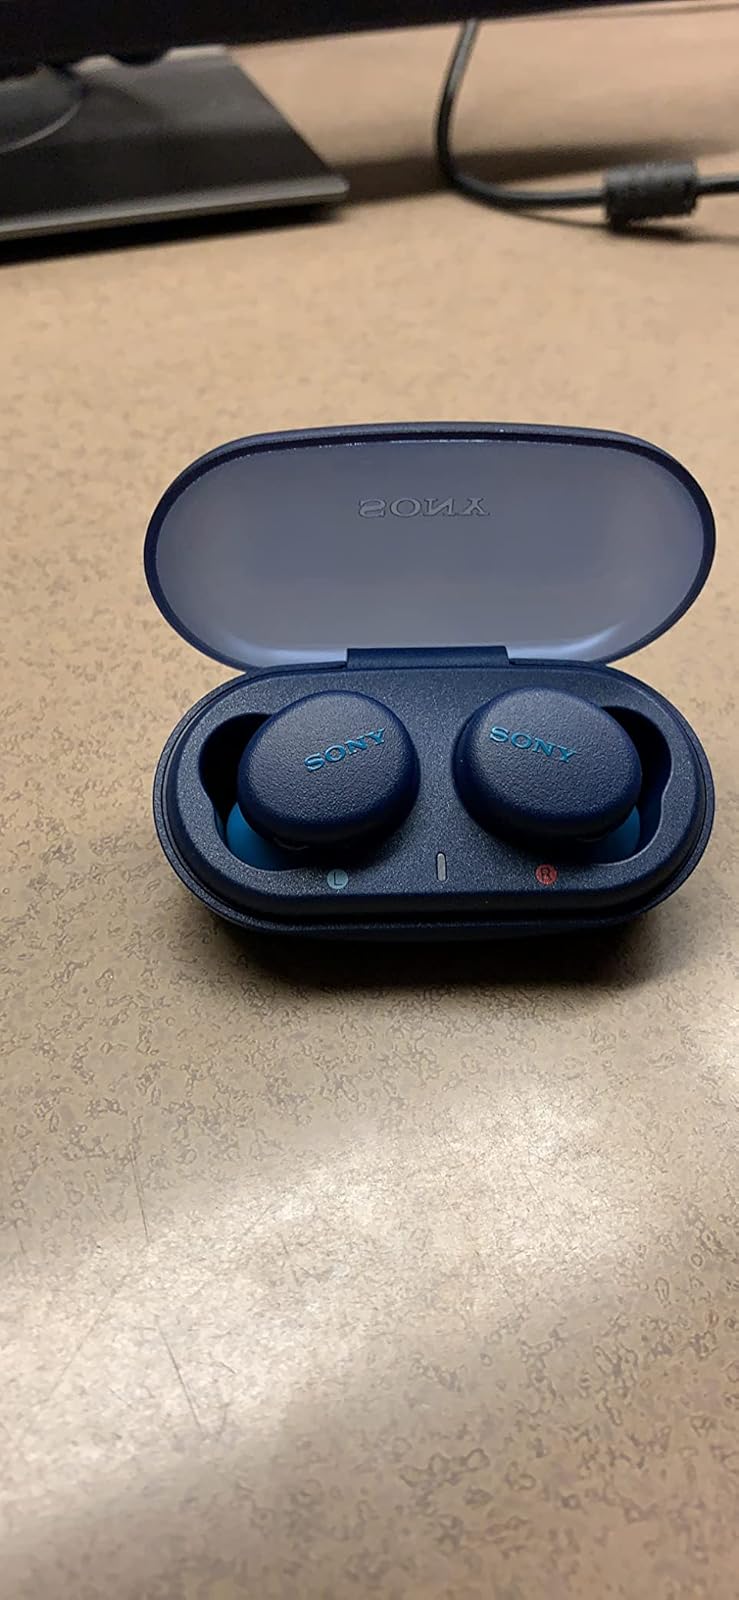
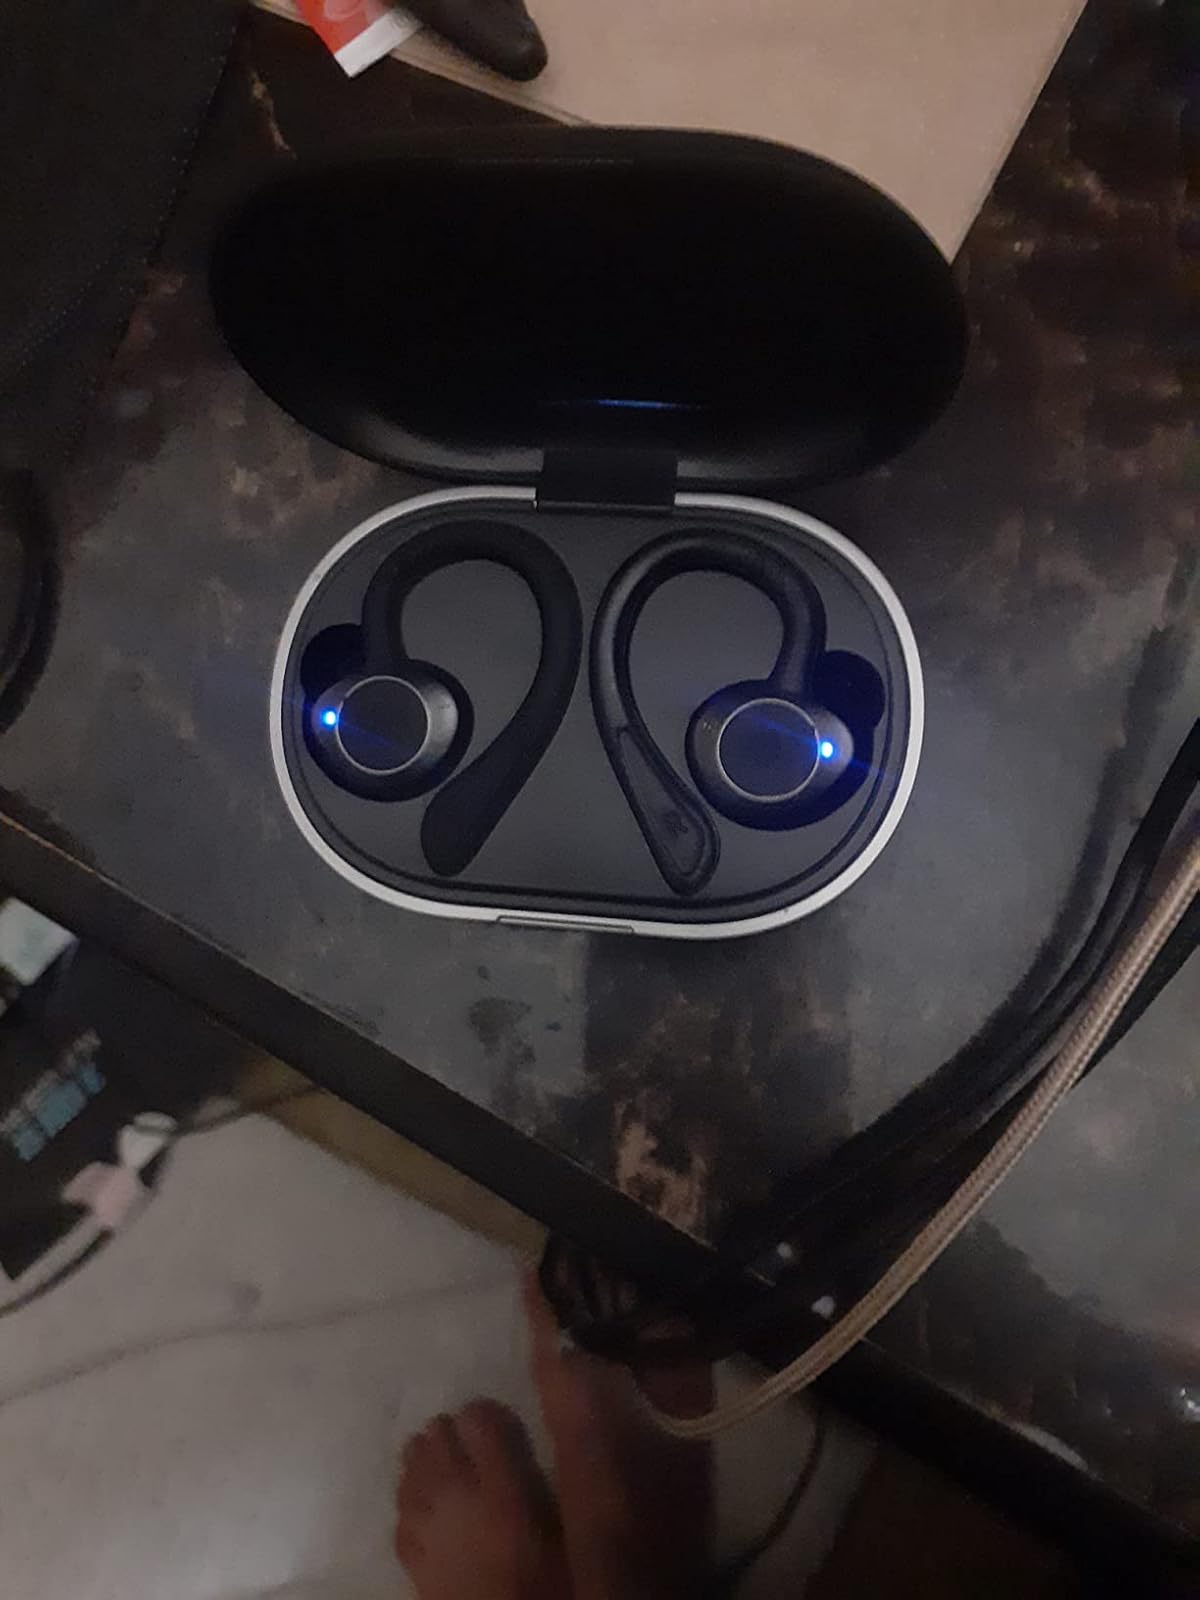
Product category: earbuds
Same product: no